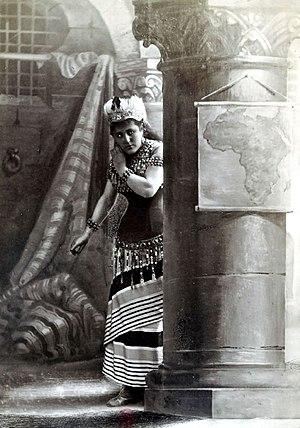
Maria Gabriele Krauss dans le rôle de Sélika de L'Africaine de Meyerbeer (acte II)
L'Africaine est un opéra en cinq actes de Giacomo Meyerbeer, sur un livret d'Eugène Scribe, dont la première représentation eut lieu le 28 avril 1865 à l'Opéra de Paris sous la direction de François Hainl. Dernière œuvre de celui qui est le plus célèbre compositeur d’opéras de son époque, son élaboration s’est étalée sur plus de vingt ans, avec une succession de versions, tant du livret que de la partition. Mort le lendemain du jour où il met un point final à sa composition, Meyerbeer ne peut participer au travail de révision lors des répétitions. Cette tâche est confiée au musicographe belge François-Joseph Fétis qui ne peut résoudre toutes les contradictions inhérentes à une durée de gestation aussi longue. Il en ajoute même de nouvelles, avec certaines coupures nuisant à la bonne compréhension de l’intrigue, ou la restauration du titre original L’Africaine à un ouvrage rebaptisé entretemps Vasco de Gama et dont l’héroïne n’est plus africaine. En dépit de ces vicissitudes, l’opéra connaît un triomphe dès sa création et parvient à se maintenir au répertoire, Meyerbeer ayant eu le soin de se renouveler en adoptant les préceptes nouveaux de l’opéra lyrique.
Marie-Gabrielle Krauss, née le 24 mars 1842 à Vienne et morte le 6 janvier 1906 à Paris, est une artiste lyrique d'origine autrichienne du 19ᵉ siècle.